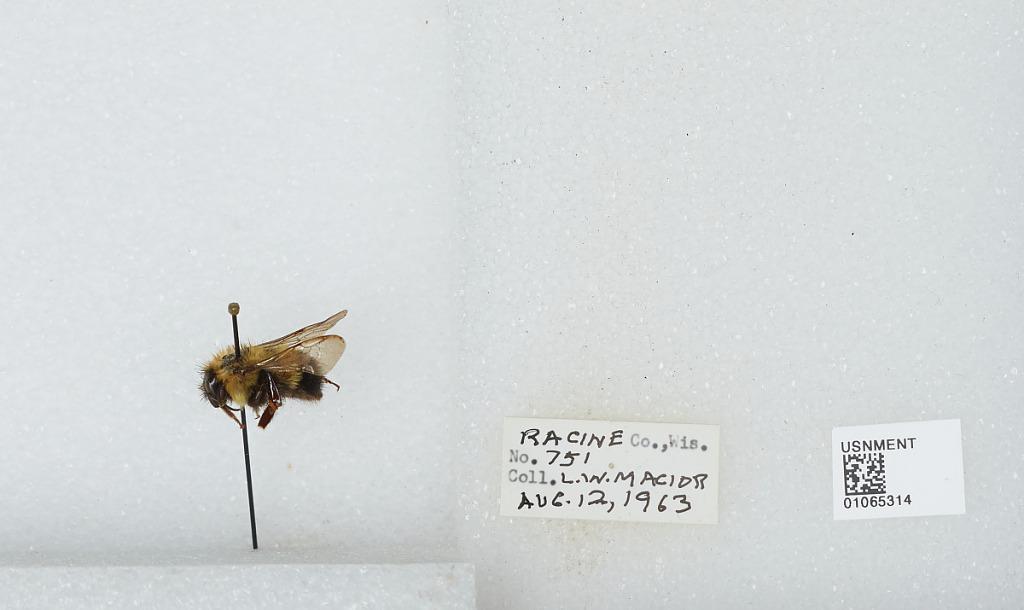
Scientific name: Bombus (Bombus) affinis Cresson
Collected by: L. Macior
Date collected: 1963-8-12
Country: United States
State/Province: Wisconsin
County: Racine
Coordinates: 42.78, -87.76